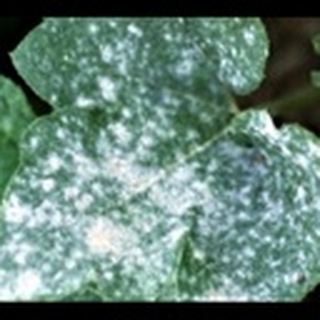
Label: cotton_powdery_mildew